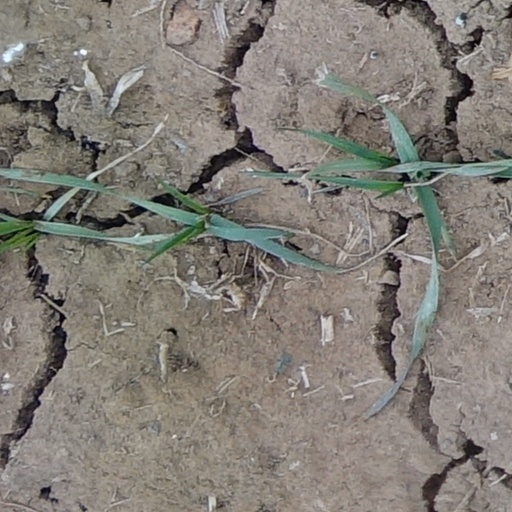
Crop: wheat